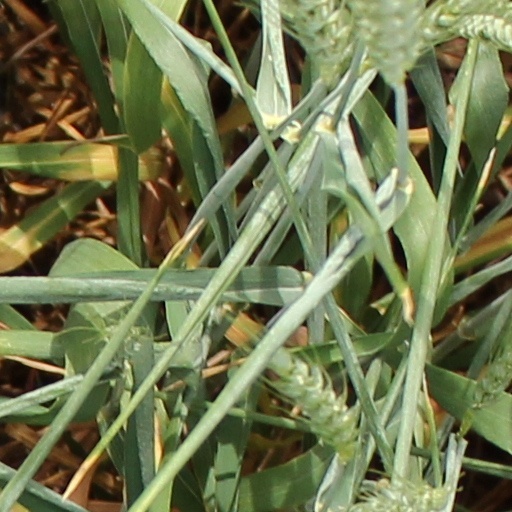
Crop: wheat